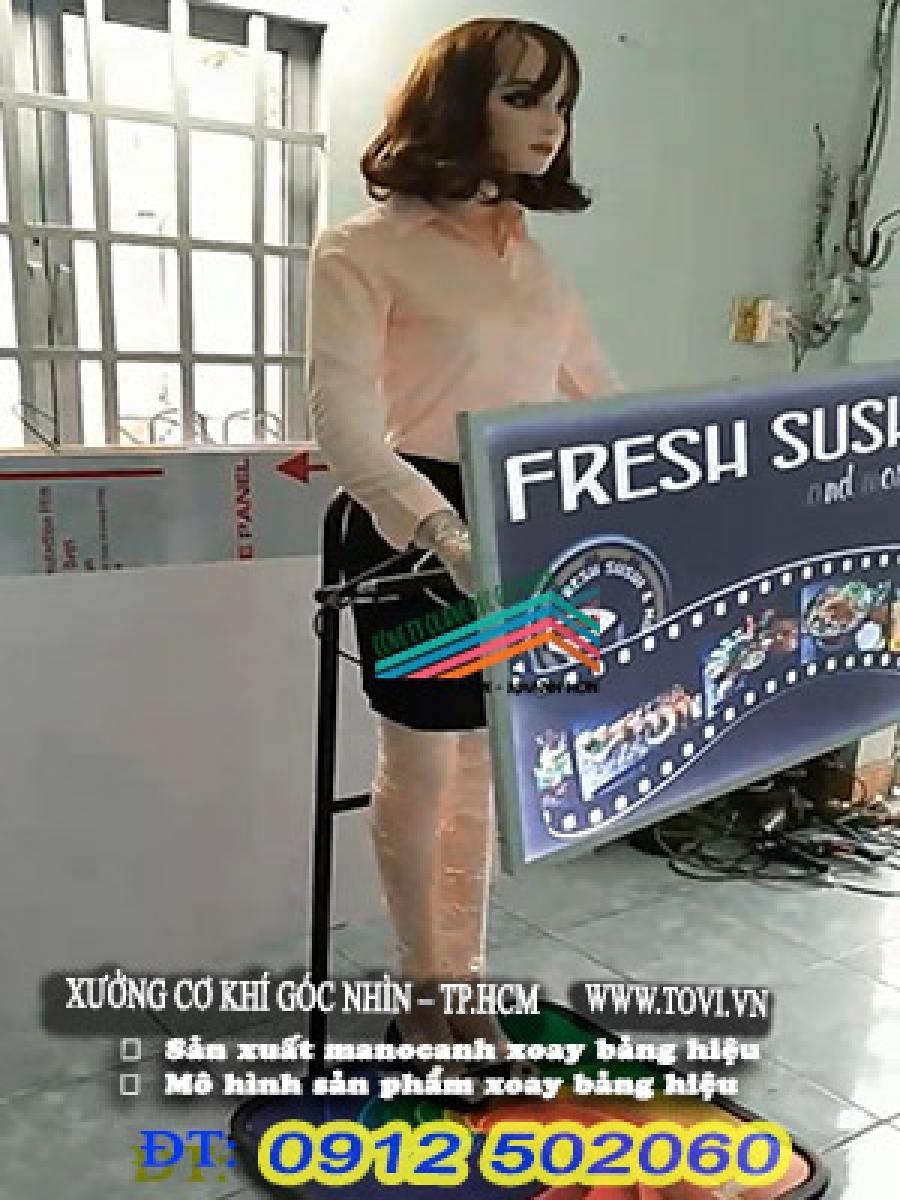
có một mô hình búp bê đang đứng ở trong bức ảnh